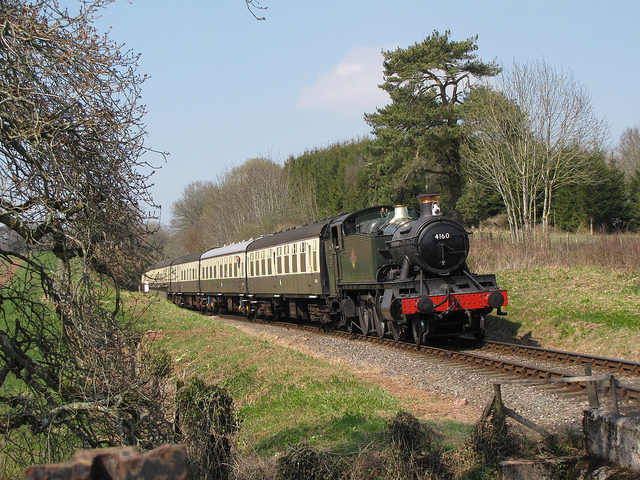
A train engine carrying carts down a track through the woods.

A train chugging along an isolated train track

An old fashioned passenger train is travelling on the tracks through the countryside.

A train traveling through a rural countryside filled with trees.